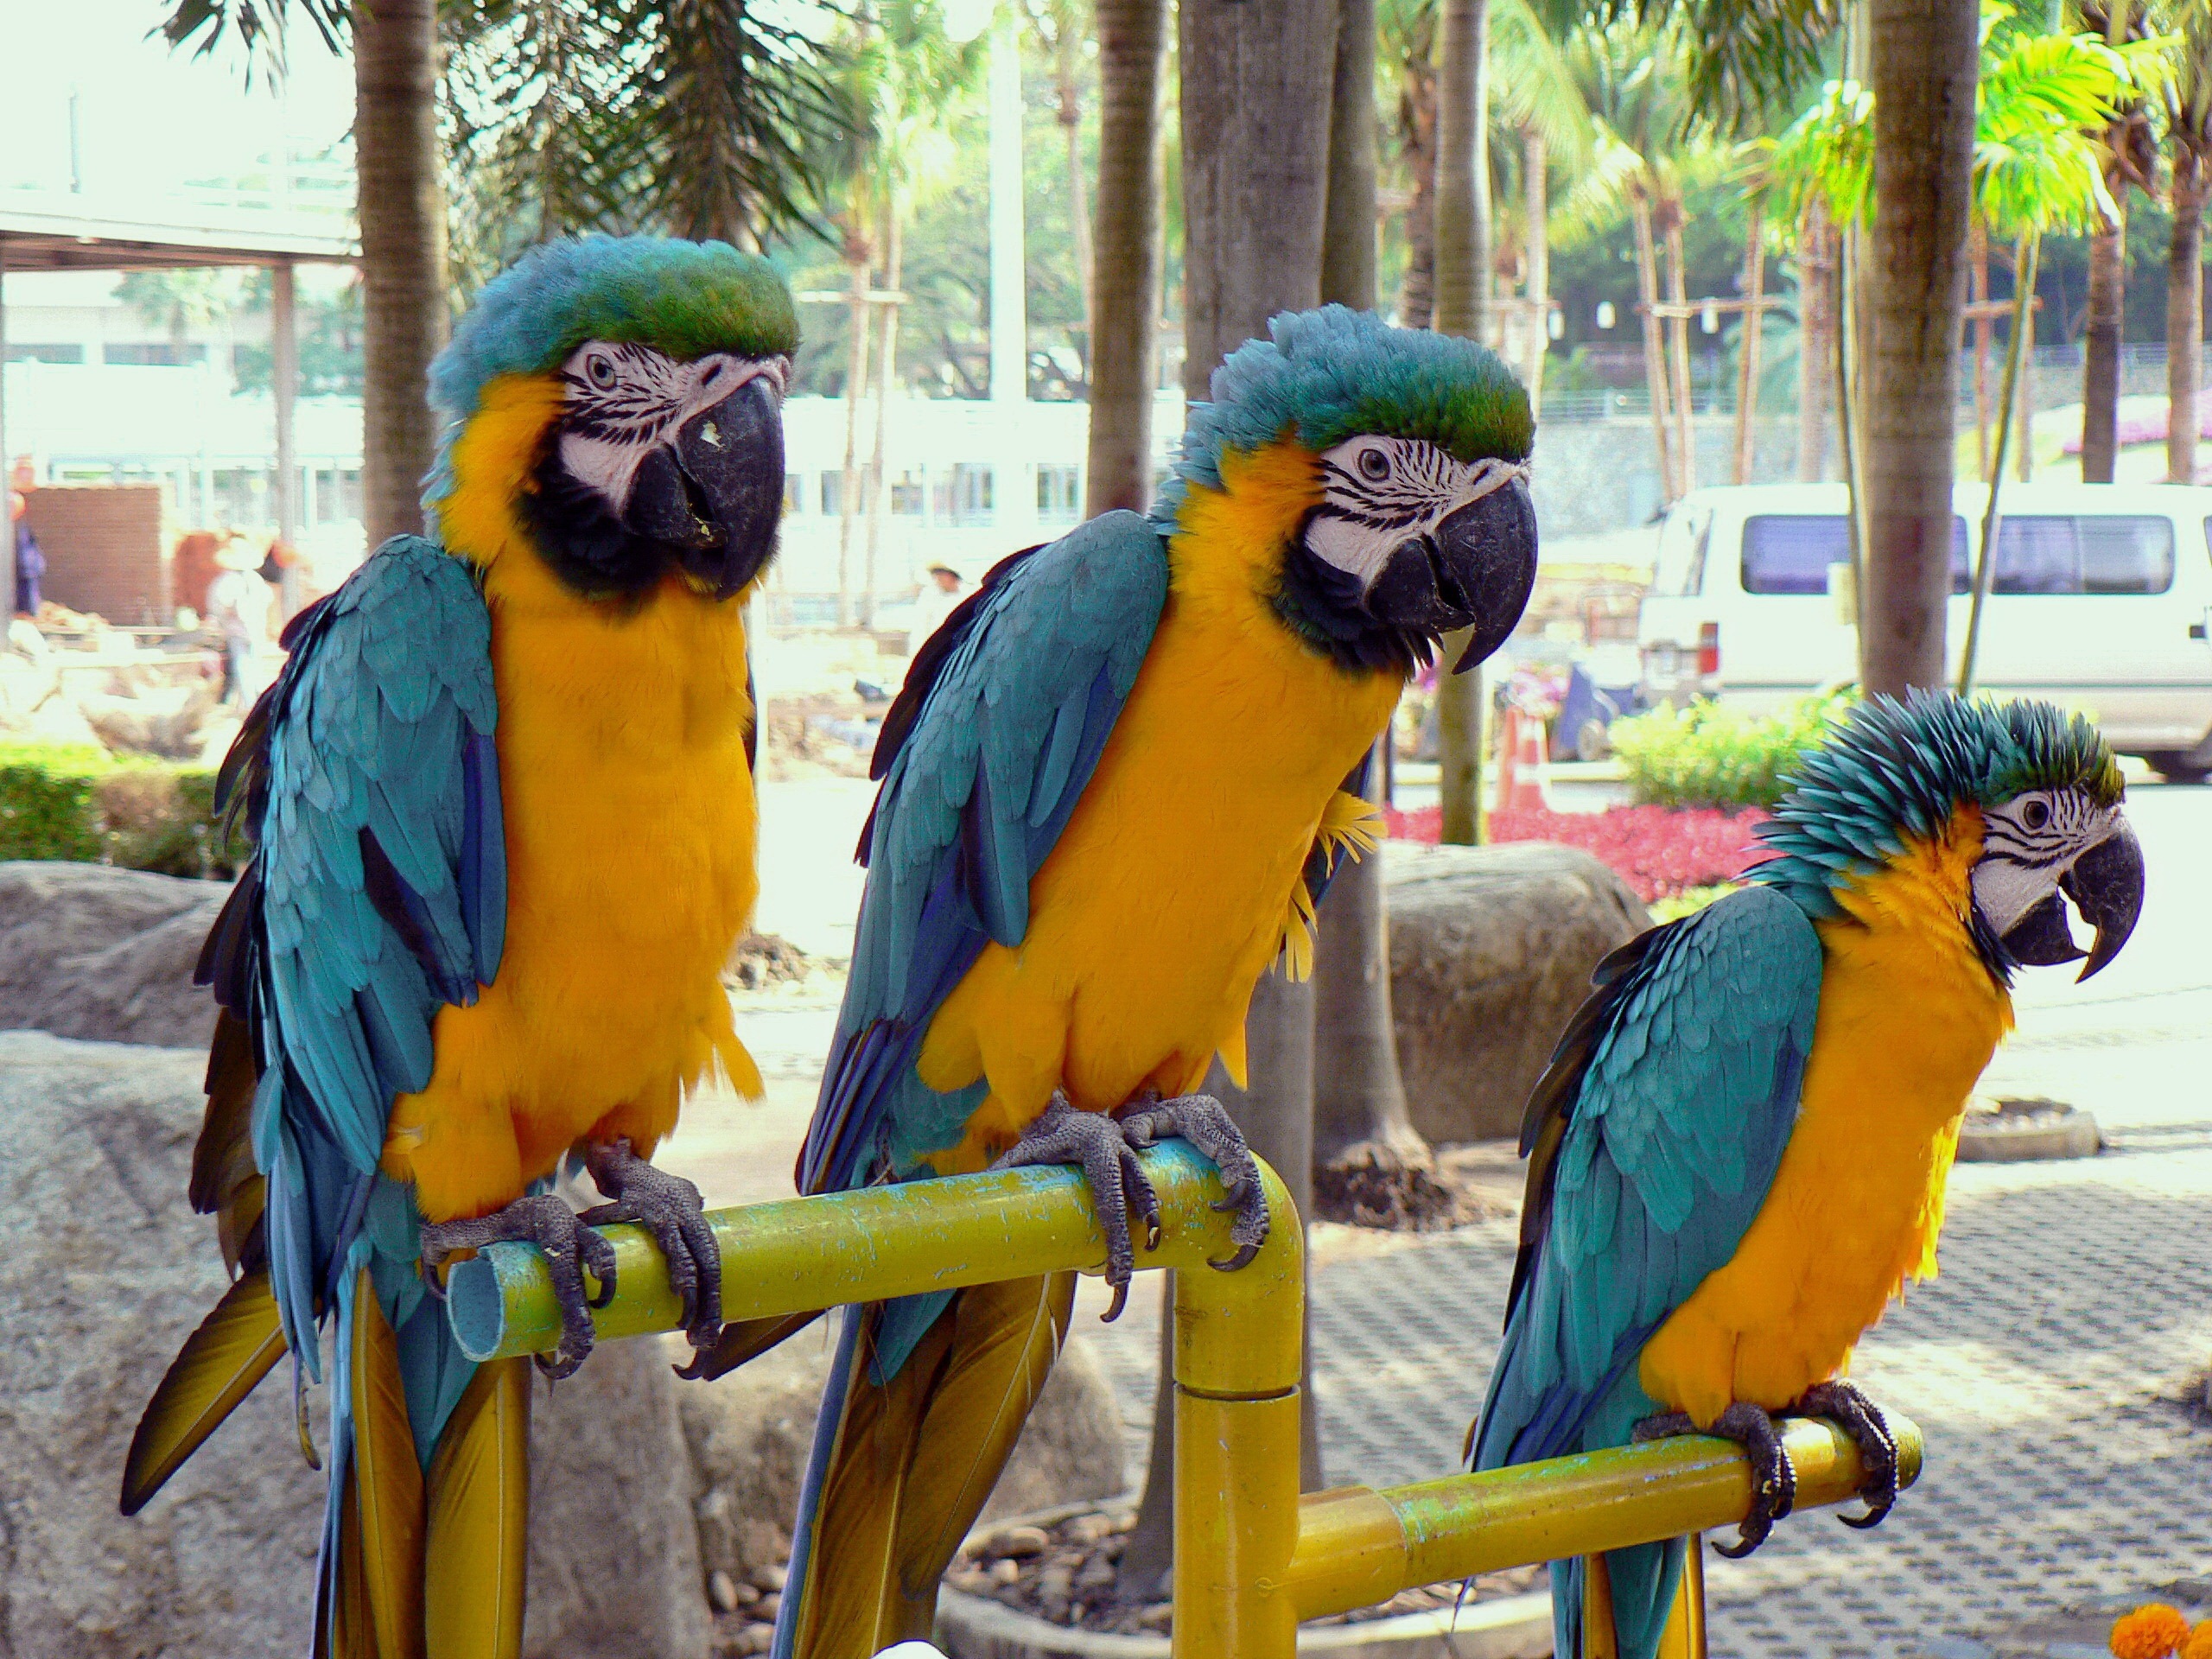
bird, beak, blue, yellow, fauna, macaw, vertebrate, parrot, bangkok, parrots, trio, parakeet, macaws, common pet parakeet